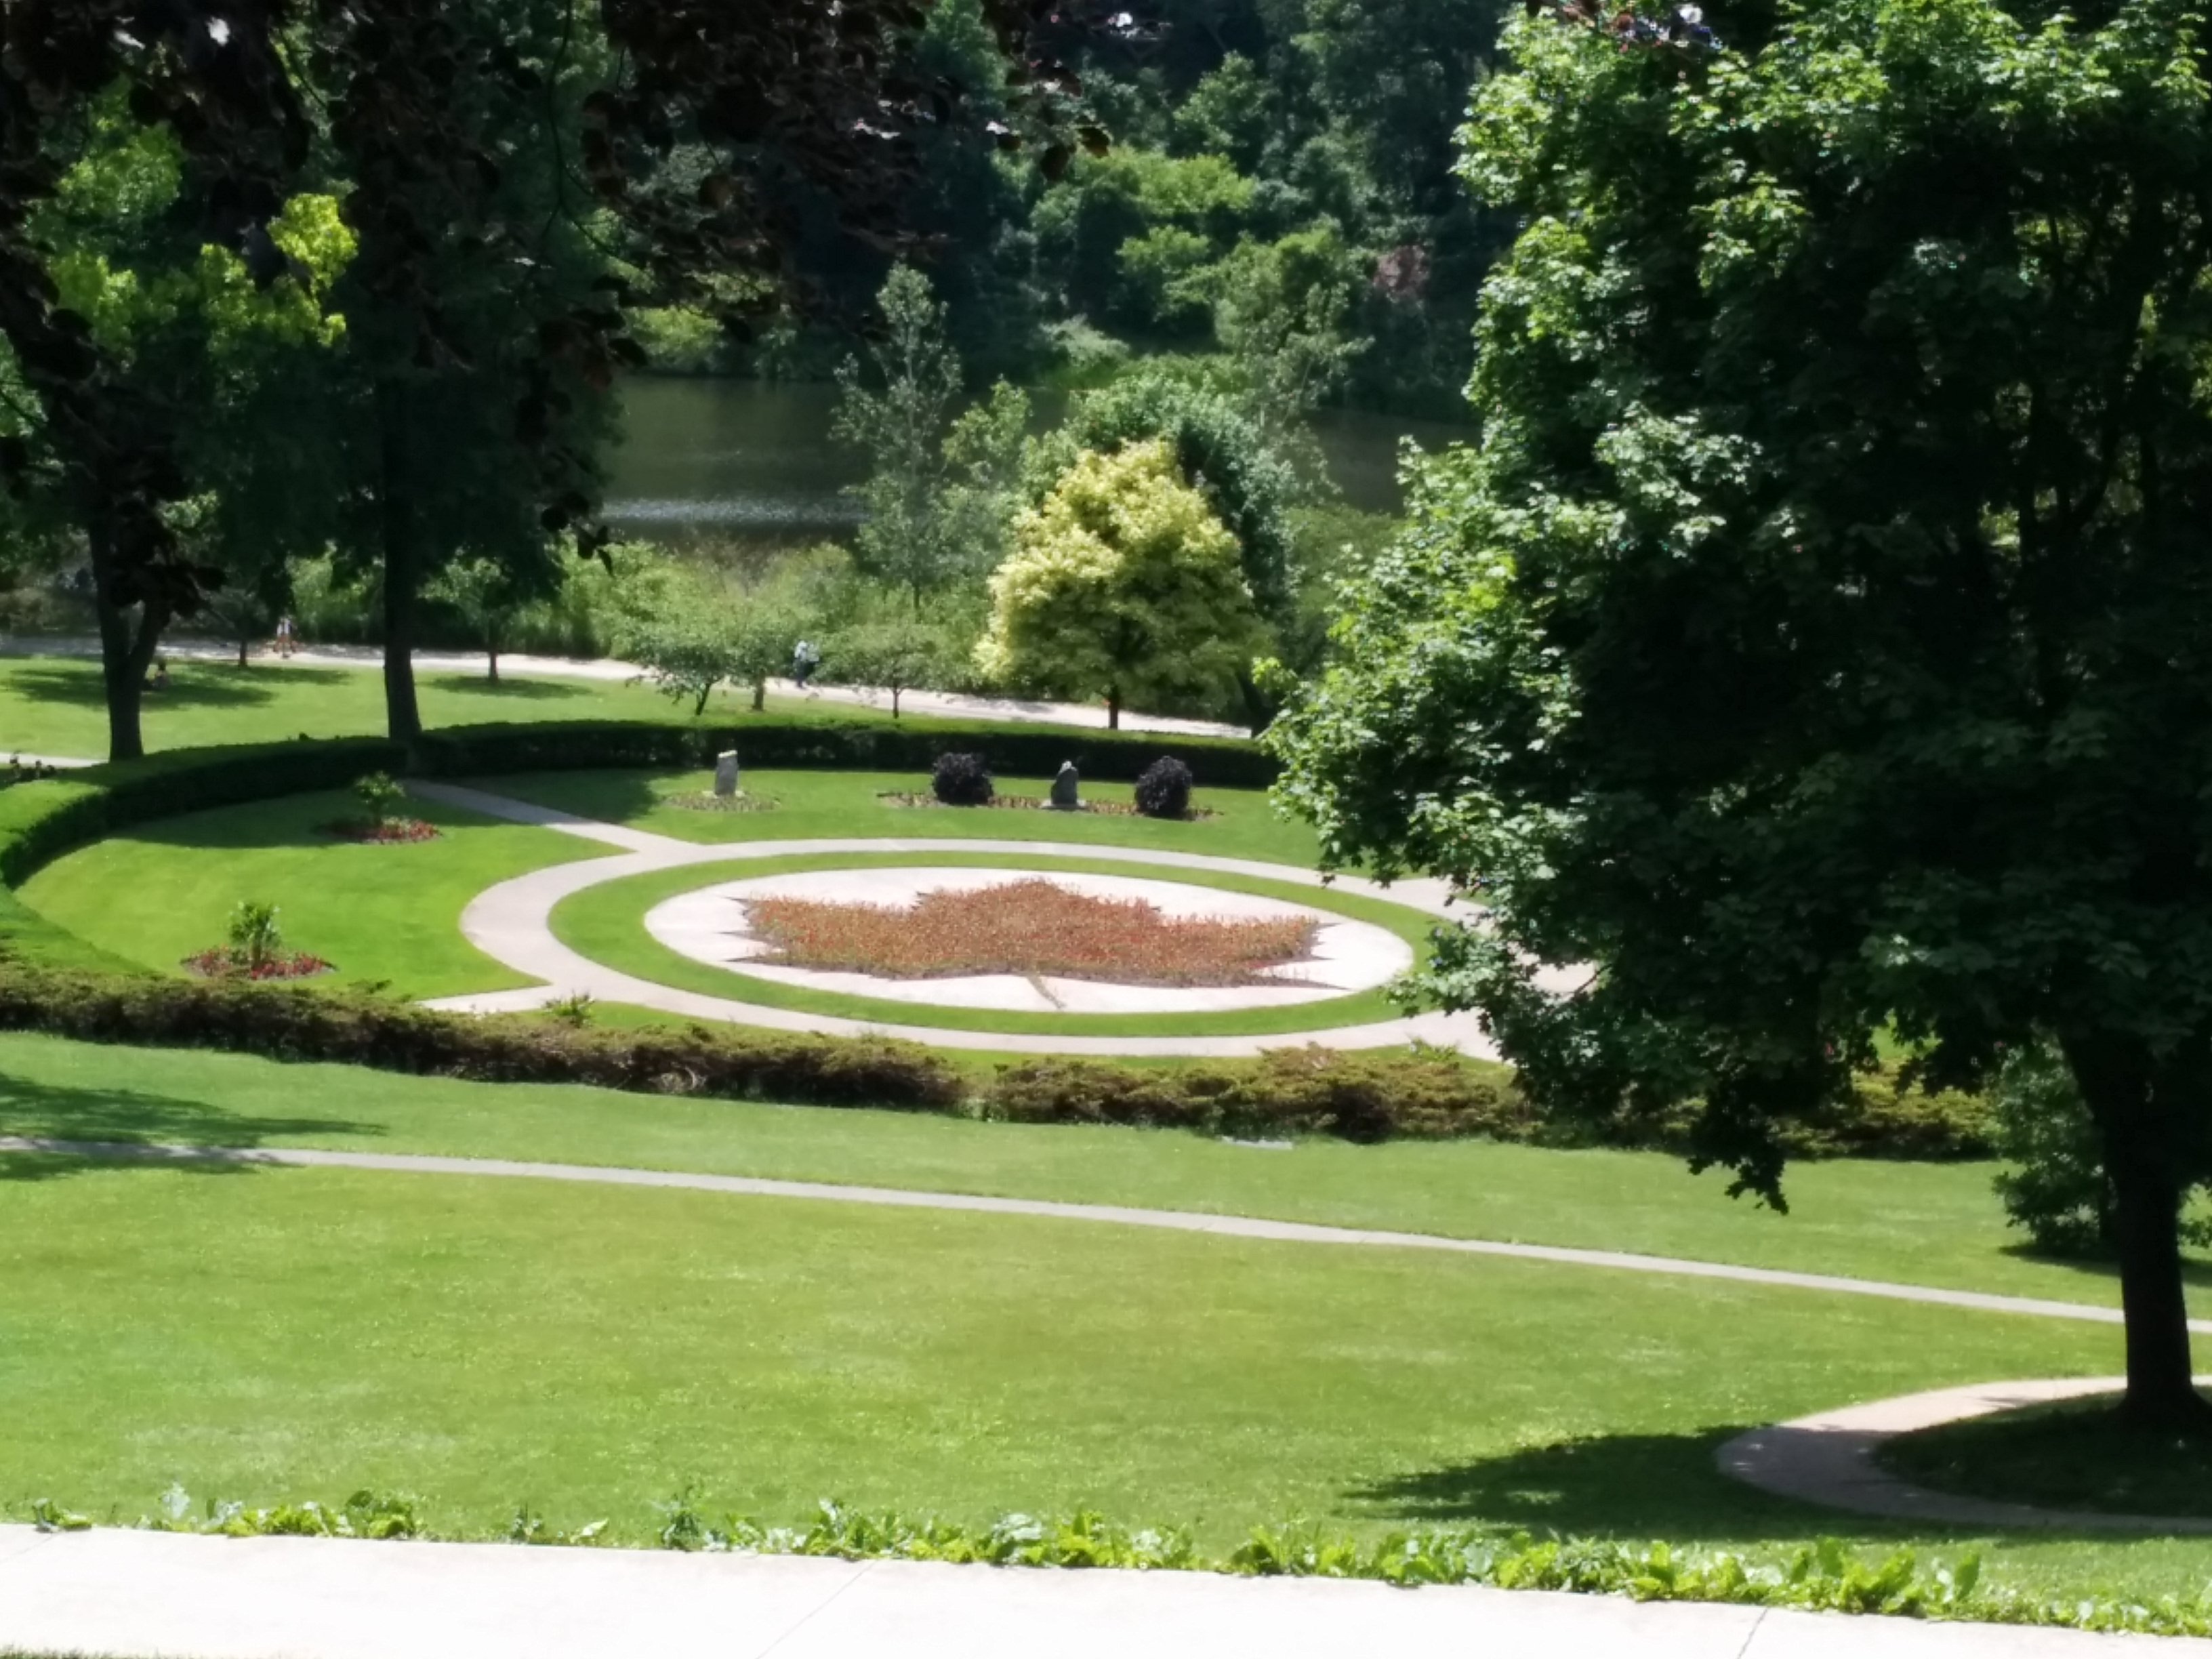
grass, structure, lawn, stadium, baseball field, golf course, golf club, estate, reflecting pool, baseball park, sport venue, landscape architect